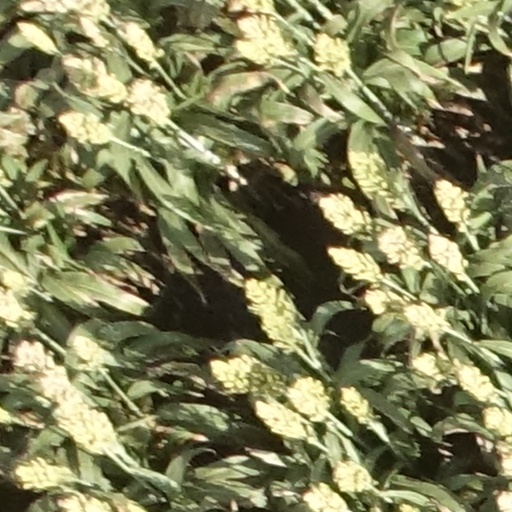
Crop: sorghum